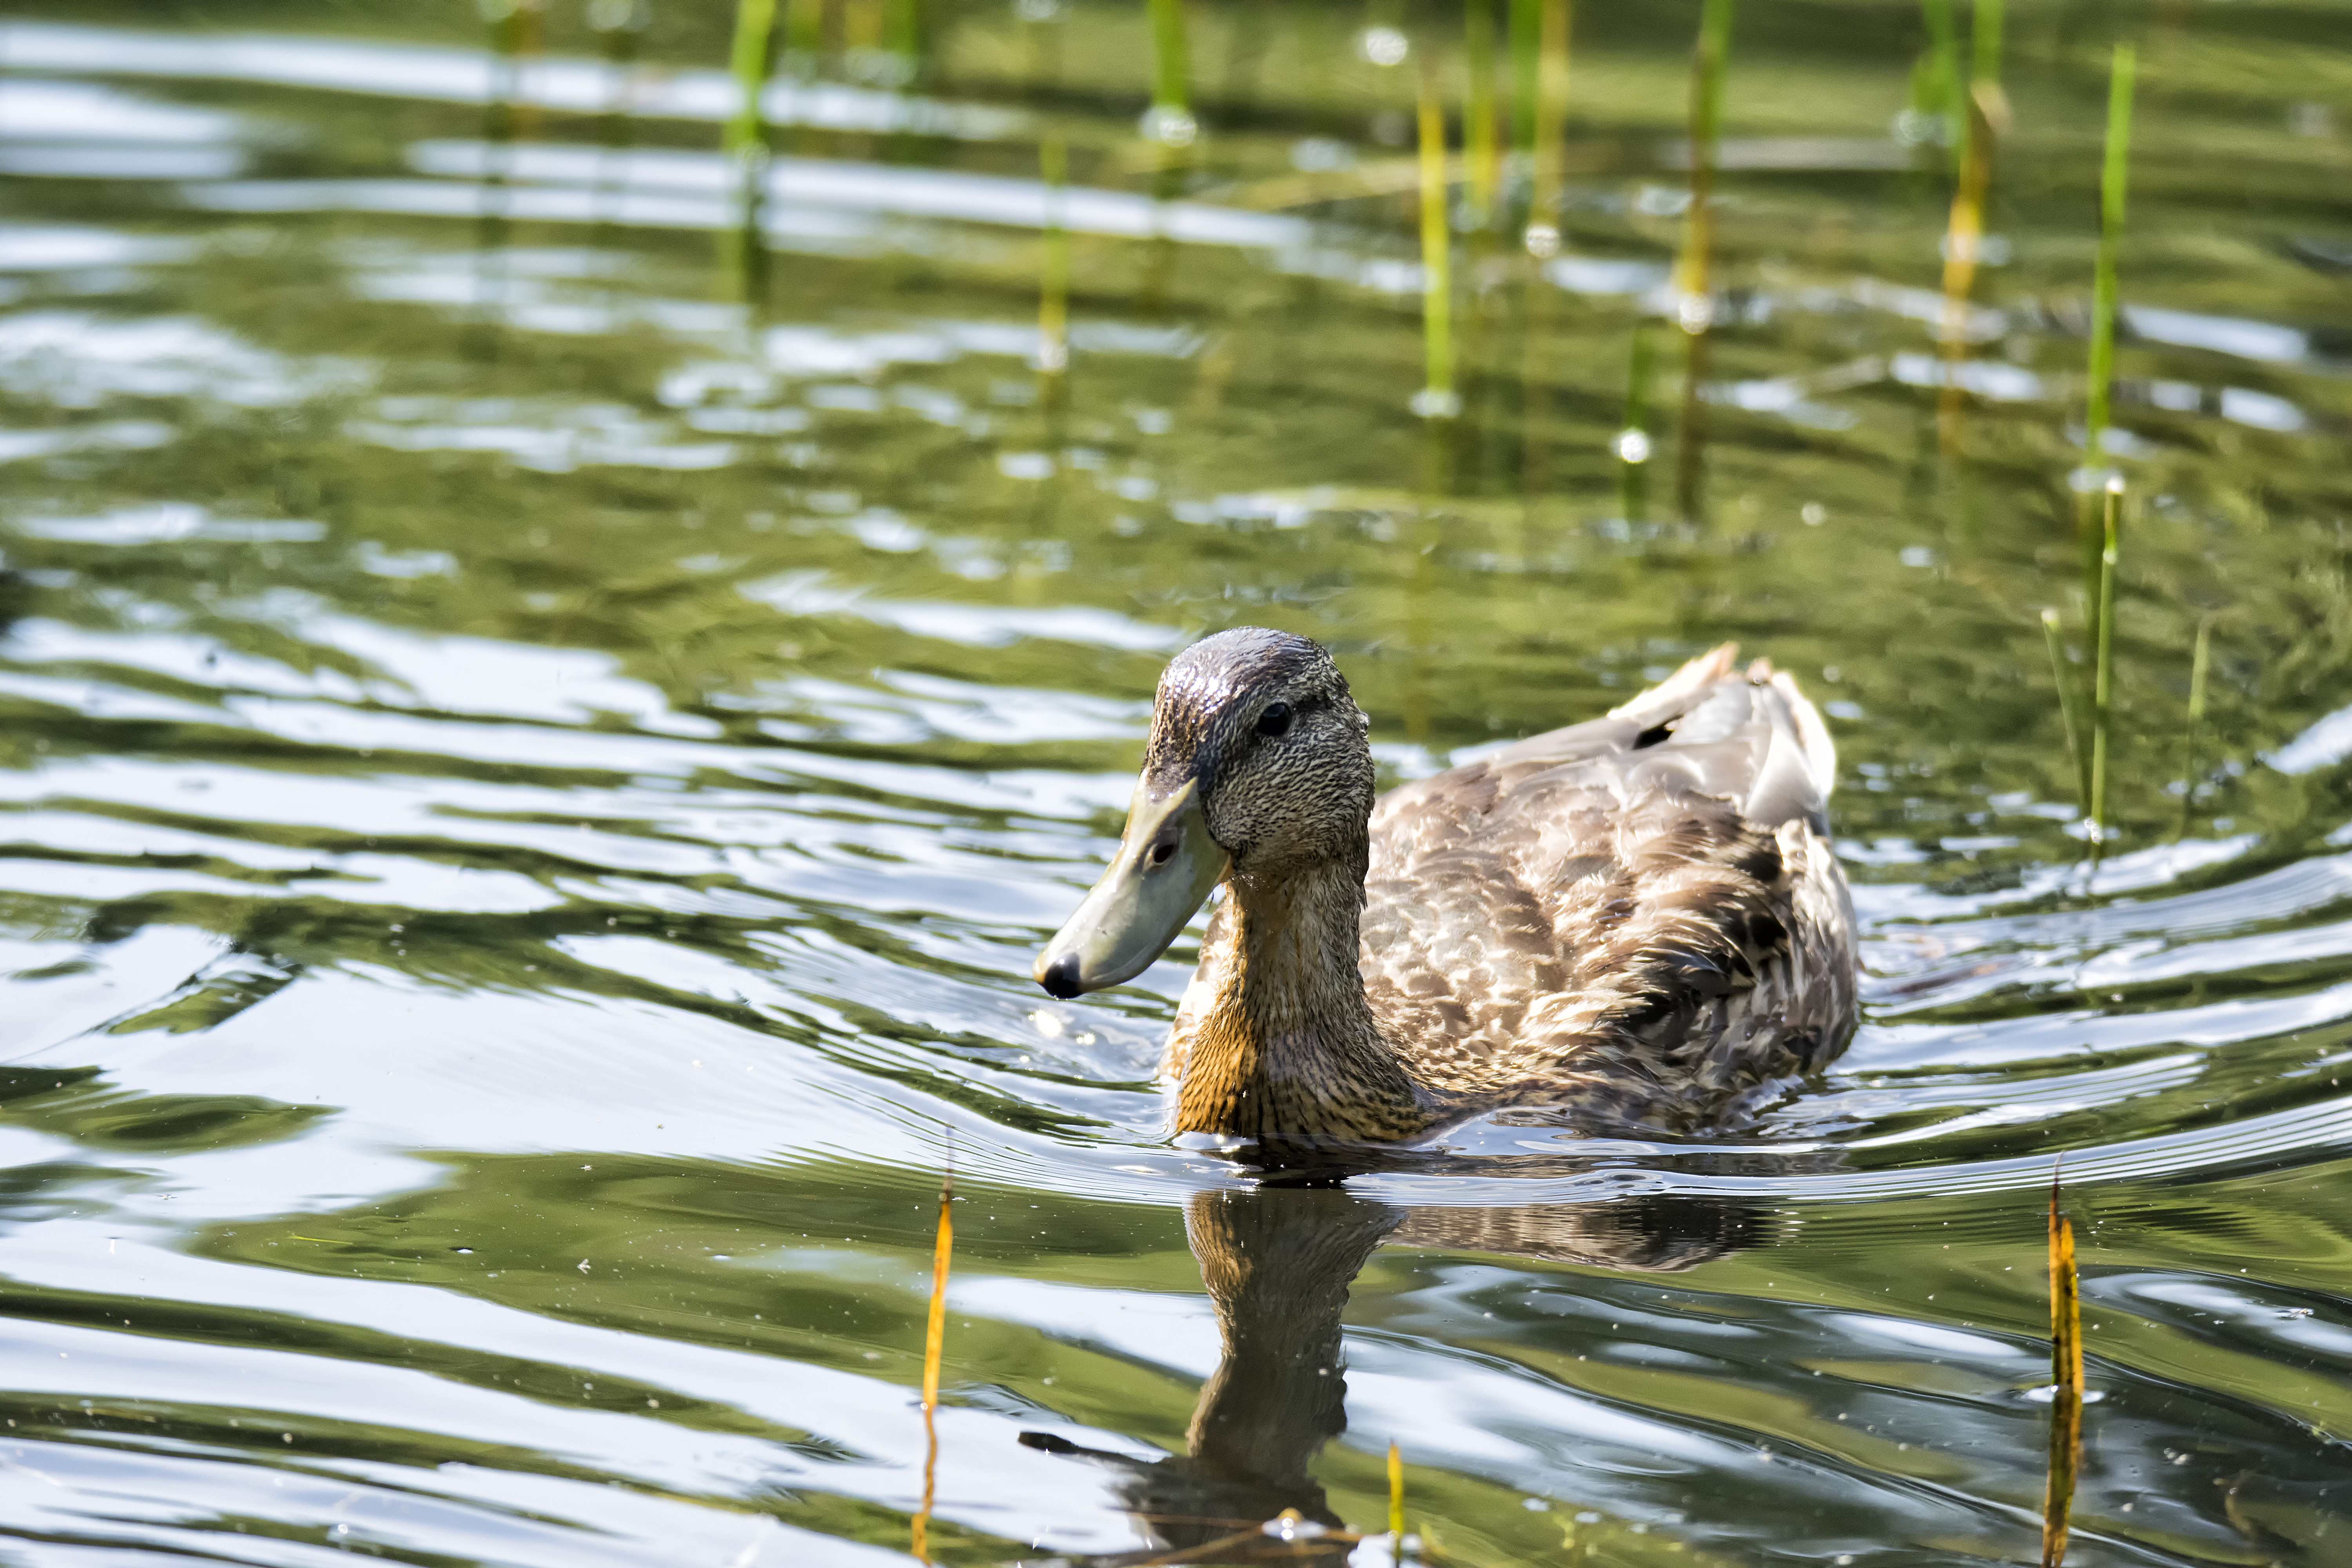
water, nature, bird, pond, wildlife, reflection, beak, fauna, duck, canada, wetland, vertebrate, quebec, colvert, waterfowl, water bird, mallard, canard, shorebird, sherbrooke, oiseau, ducks geese and swans